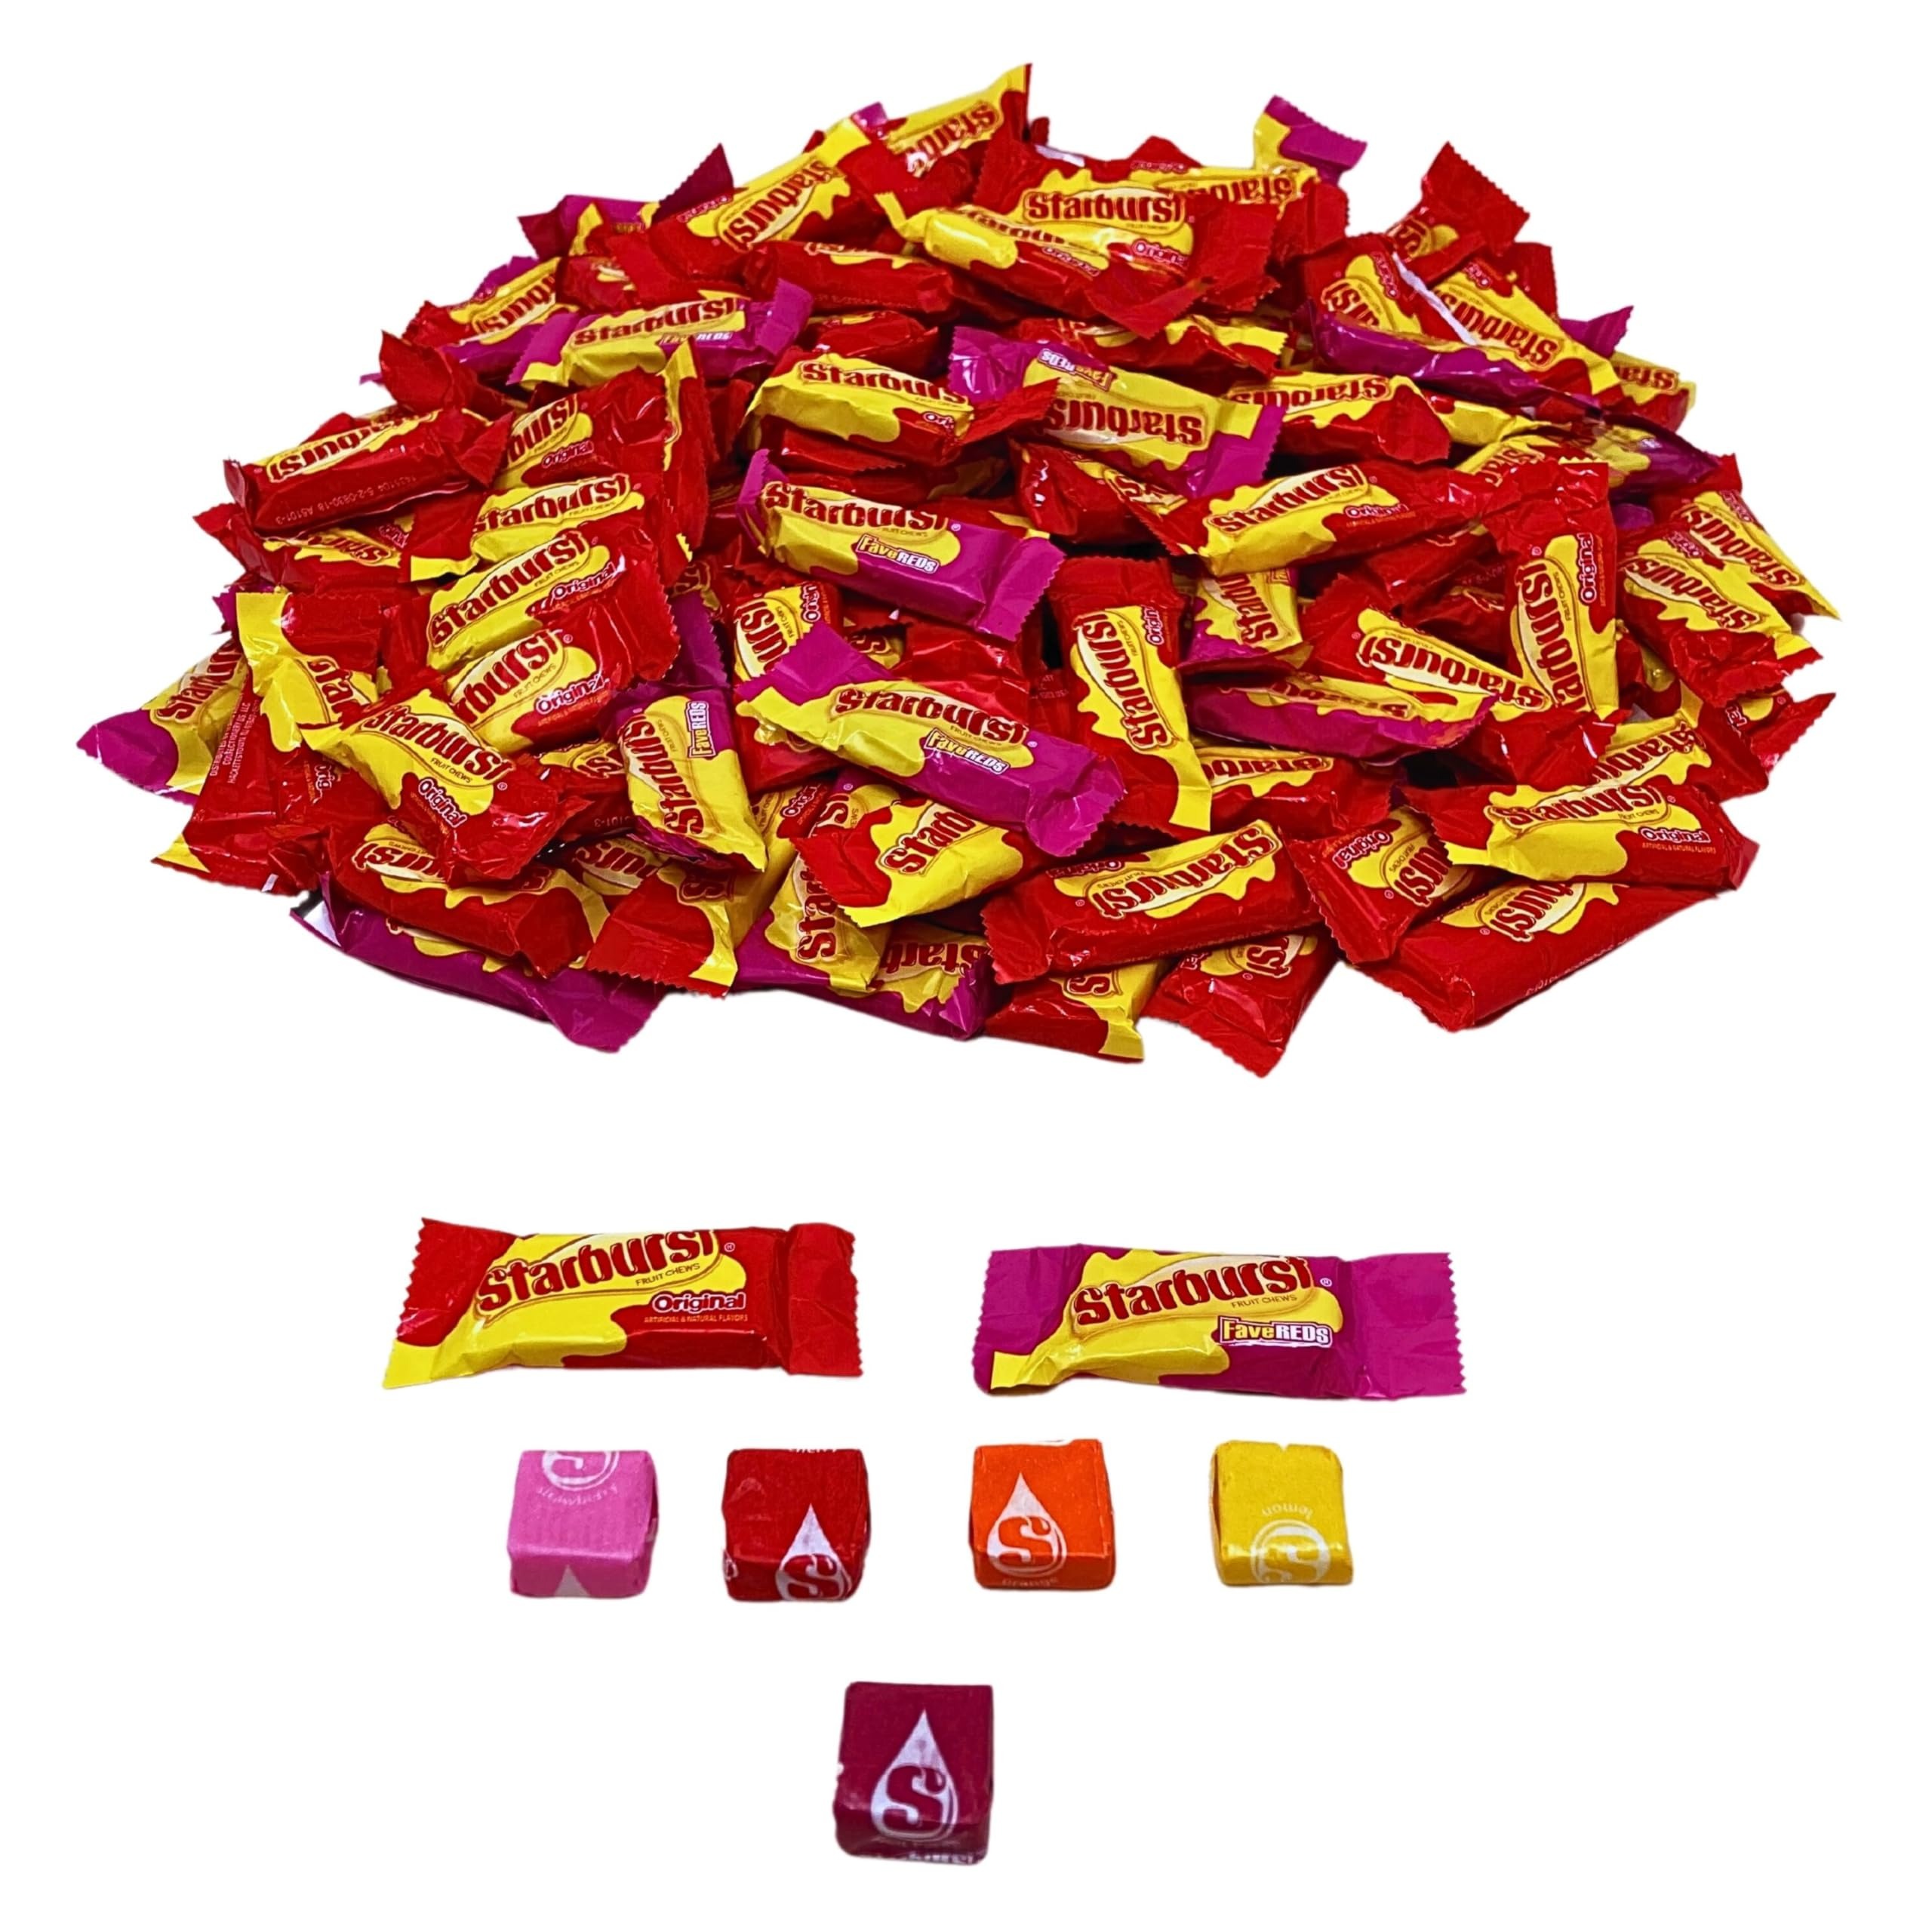
Item Name: Klub Bulk Holiday Special Starburst Original Chewy Candy - 1.5 lbs - Starburst Original Soft Chews Fruit Candies - Bulk Family Size Assortment Pack - Individually Wrapped, 24 oz., Orange
Bullet Point 1: UNEXPLAINABLY JUICY: Deliciously sweet and mouthwateringly tasty, this Starburst assortment includes the classic cherry, orange, lemon and strawberry flavored chews you love!
Bullet Point 2: INDIVIDUALLY WRAPPED: Each piece of candy is individually wrapped for maximum freshness and hygiene. A safe option for Halloween candy, Birthday piñatas, and candy bowls!
Bullet Point 3: RESEALABLE STAND-UP BAG: Our sweet assortments are well packaged in premium quality, resealable stand up bags with a clear window, perfect to keep in your pantry for easy snacking.
Bullet Point 4: PEANUT AND GLUTEN FREE: Enjoy worry free snacking for you and your kids. Every piece of candy is peanut free, gluten free, and is made in a tree nut free facility.
Bullet Point 5: BULK VALUE: Our candy assortments are packaged in bulk so we can share great value with our customers. Perfect for baby showers, gender reveals, bridal showers, engagement party or wedding!
Bullet Point 6: May Come Packed Fun Size 2 Count Candy In Each Wrapper
Product Description: Starburst 1.5 lbs
Value: 24.0
Unit: Ounce

Price: 13.99